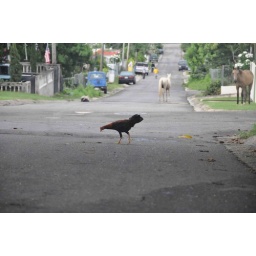
People share the road with roosters ... and horses ... in Esperanza, Vieques, Puerto Rico. July 2010.